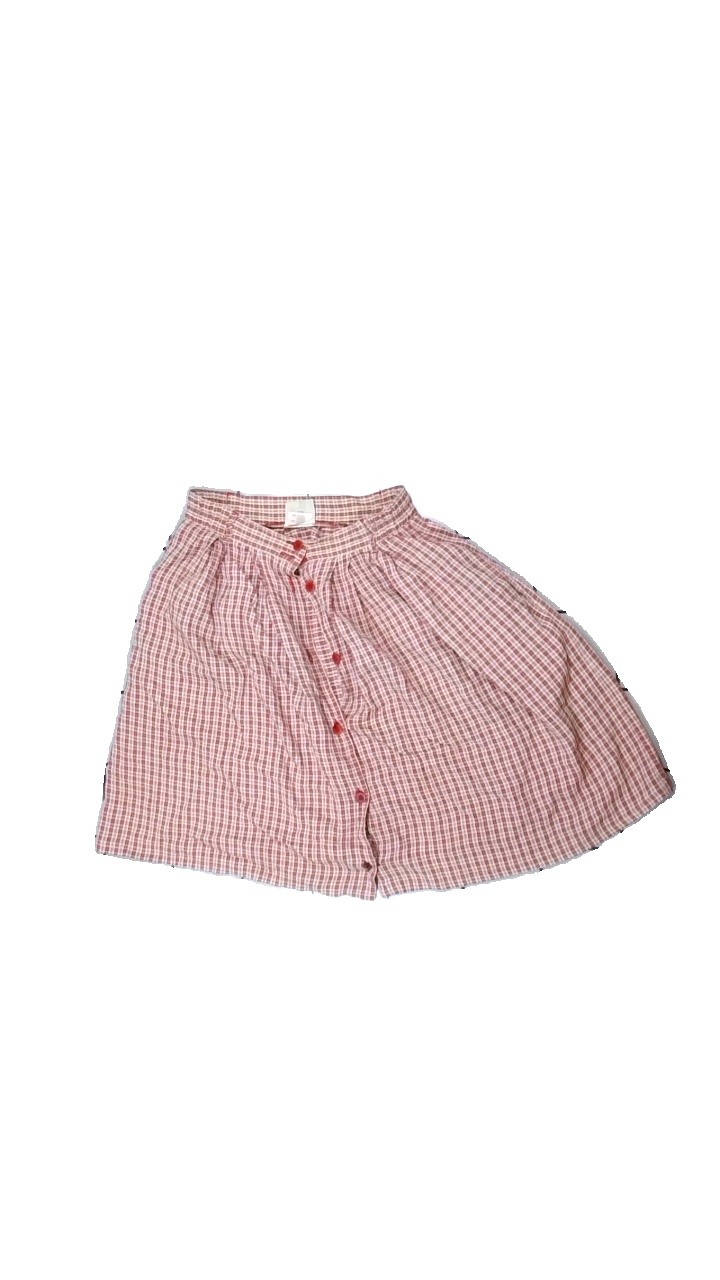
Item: Skirt (Ladies)
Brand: Choise
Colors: Red, White
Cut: Regular
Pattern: Checkered print
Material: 52% Acry 48% Cott
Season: All
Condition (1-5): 5
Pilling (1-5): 5
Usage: Reuse
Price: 100-150